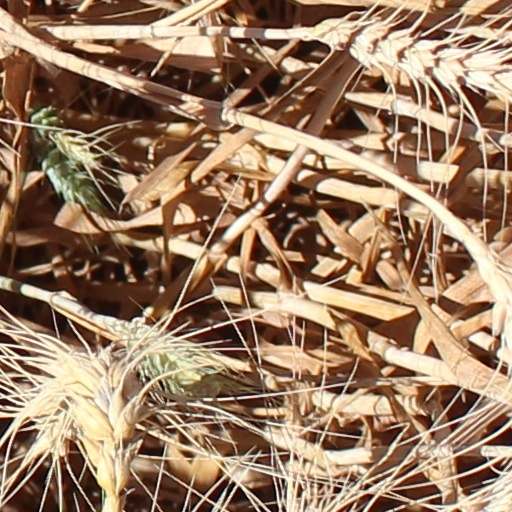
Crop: wheat